Tony Glynn

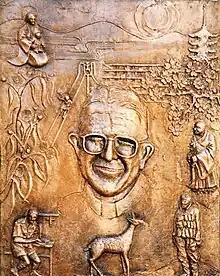
The Father Tony Glynn Memorial Plaque at the Australian World Peace Bell in Cowra NSW

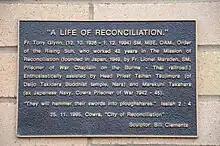
Plaque text

Glynn has been the subject of two biographies: "Shimpu-san: Healer of Hate" by Jim Brigginshaw (1996) and ""Like a Samurai": The Tony Glynn Story" by Paul Glynn (2008). He was featured in a Japanese film documentary "The Railroad of Love" (1999) made by director Shigeki Chiba. His name was given to the Tony Glynn Australia-Japan Centre at the Lismore campus of Southern Cross University, which was dedicated in 2004. His image is preserved in a bronze plaque erected at Cowra, a city in country New South Wales that maintains close relations with Japan.